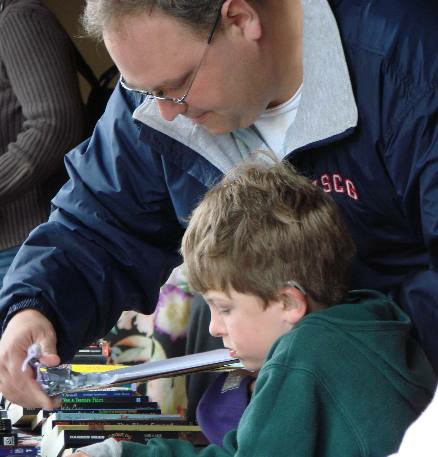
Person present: Yes